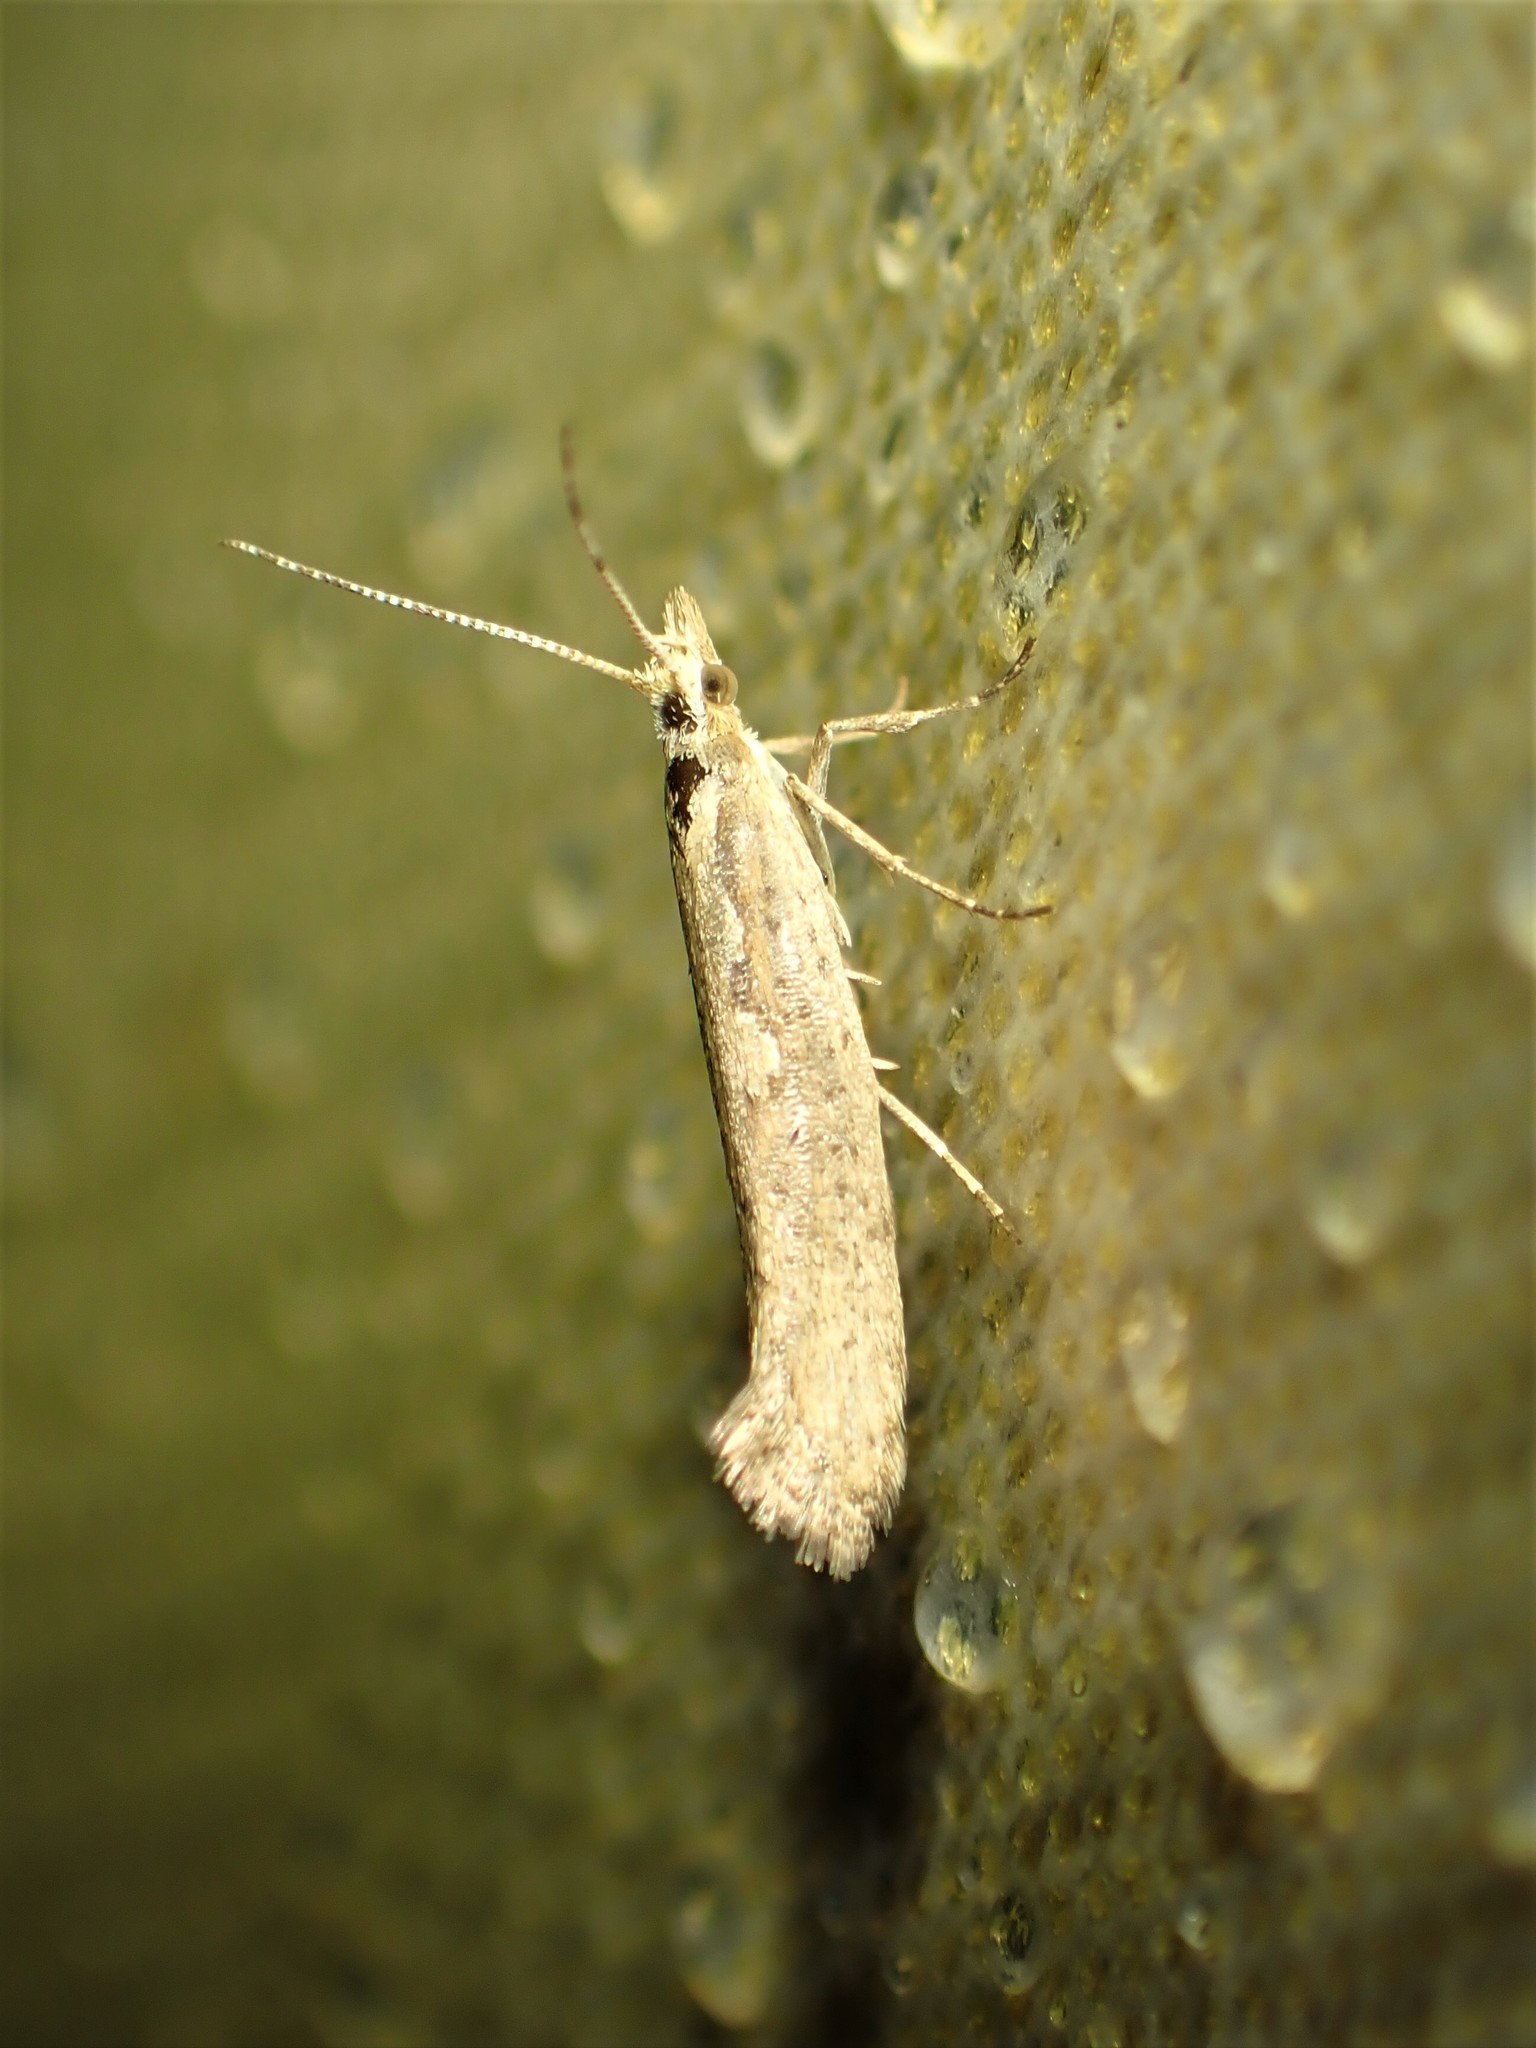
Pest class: diamondback_moth